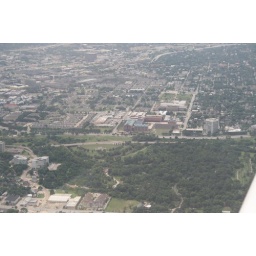
Lots of money in that building It's the Red one with the green roof.